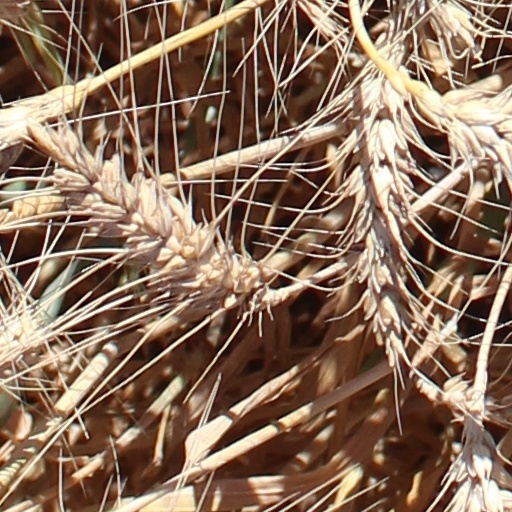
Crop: wheat